José Caraballo (footballer)

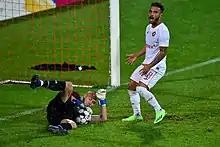
Caraballo with Pyunik in 2022

José Enrique Caraballo Rosal (born 21 February 1996) is a Venezuelan professional footballer who plays as a forward, for Venezuelan Primera División club Deportivo La Guaira.